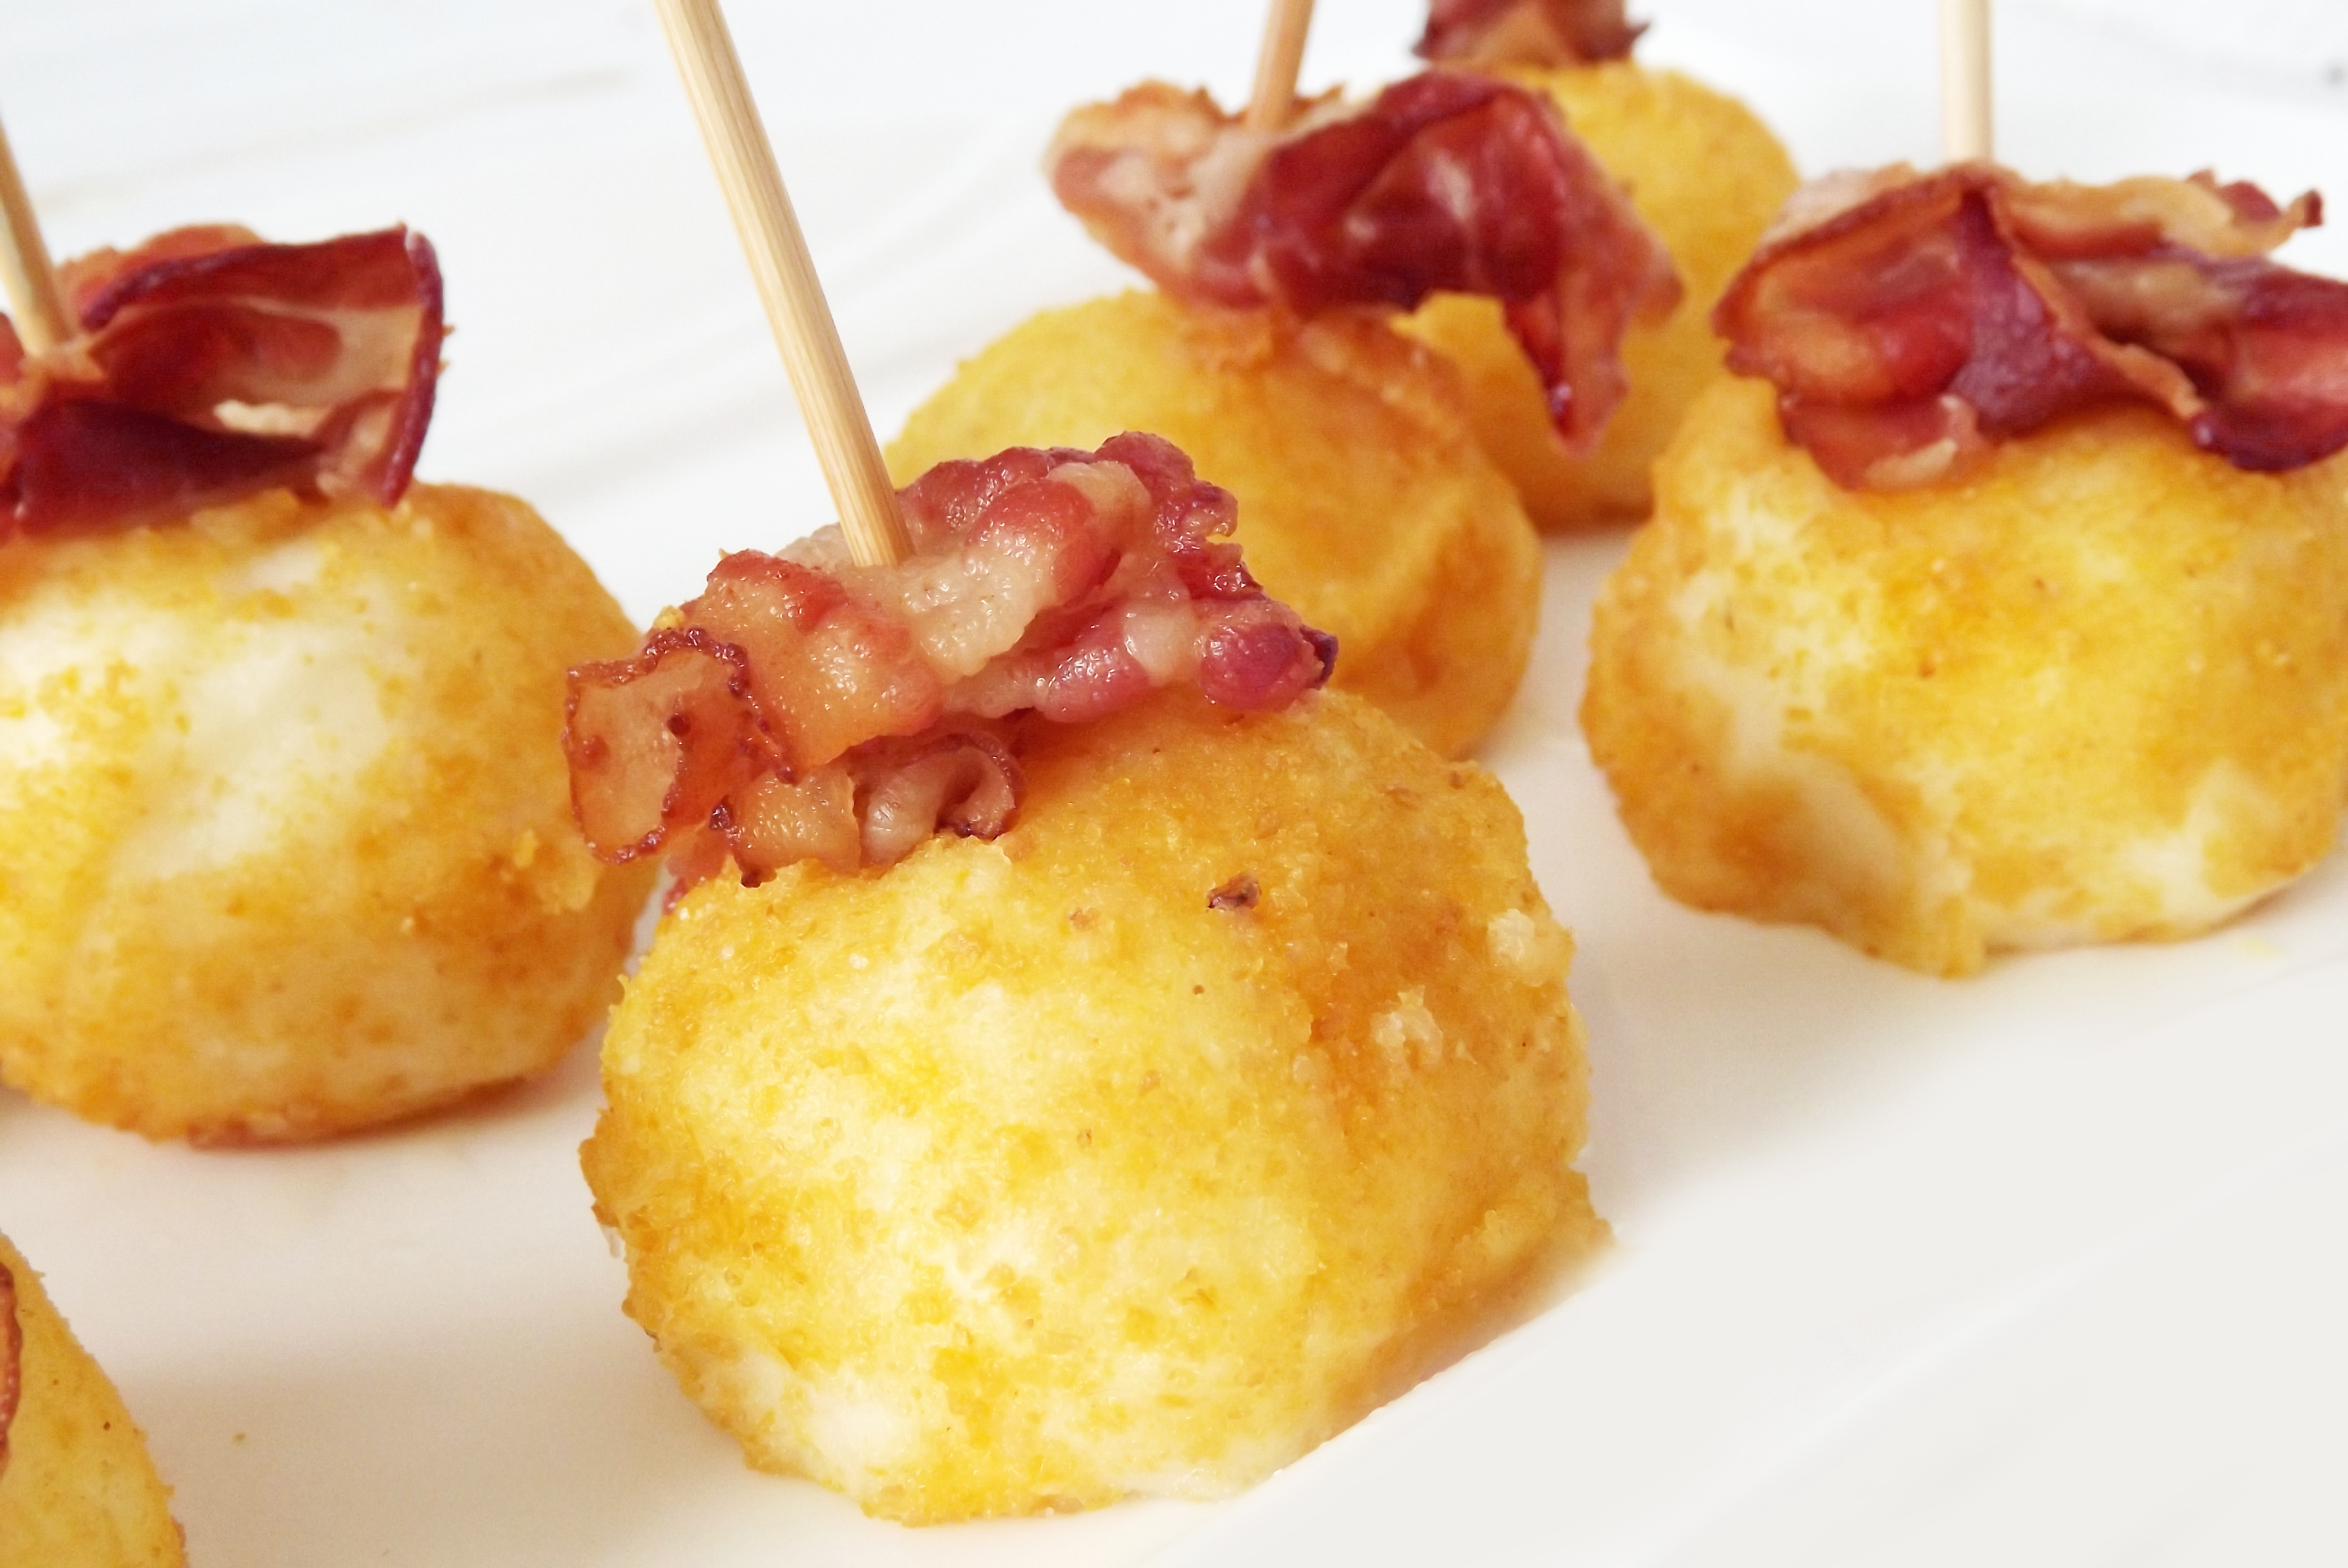
fruit, dish, meal, food, produce, plate, breakfast, dessert, fast food, cuisine, delicious, homemade, potato, bacon, tasty, croquettes, foodporn, toothpick, appetizers, arancini, fried food